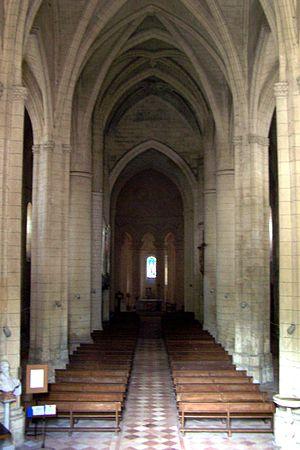
Église Notre-Dame de Guîtres (Gironde, France)
L'église Notre-Dame est une église catholique située sur la commune de Guîtres, dans le département de la Gironde, en France.